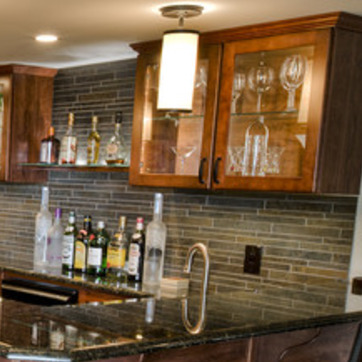
Material: wood